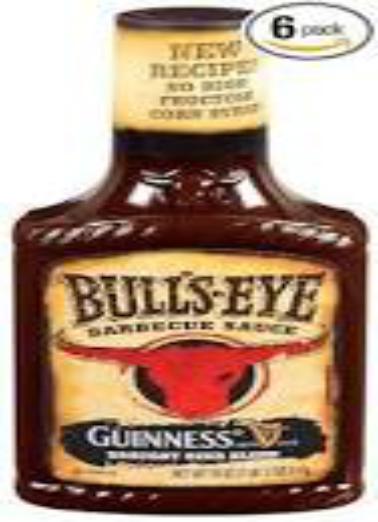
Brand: Bulls-Eye Barbecue
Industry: Food